Durostor County

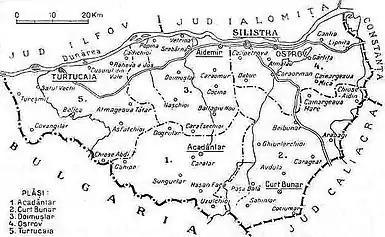
Map of Durostor County as constituted in 1938.

The county's capital was the town of Silistra (sometimes referred to by an antiquated Romanian name, Dârstor). Other urban centres were the towns of Ostrov and Turtucaia. The territory of the county was divided into five districts ("plăși"):